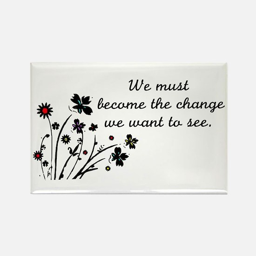
cute be the change you want to see in drug form shape